Mike Tenay

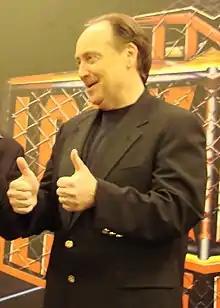
Tenay in 2007

Michael William Tenay (born March 1, 1955) is an American podcast presenter and retired professional wrestling play-by-play announcer known for his time as an announcer for World Championship Wrestling (WCW) and Total Nonstop Action Wrestling. Tenay, according to Impact, "is known as 'The Professor' for his extensive knowledge of the sport". Former Impact Executive Producer and WCW president Eric Bischoff has described Tenay as "a walking encyclopedia of knowledge".